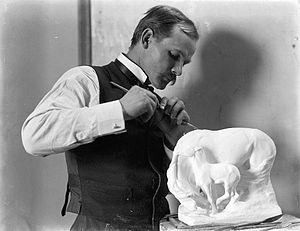
Solon Borglum
Solon Borglund arbejder på en skulptur af en hest med føl, 1902
Solon Hannibal de la Mothe Borglum var en amerikansk billedhugger.